Iswara Temple

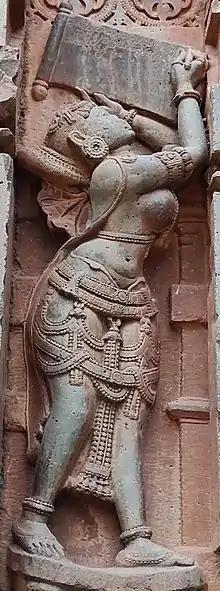
Shasana Sundari inscribing epigraph

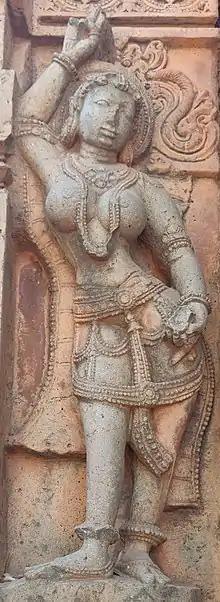
Salabhanjika style figures on the outer walls of the temple

The temple showcases Kalyani Chalukya style of architecture. The temple is constructed near the tank of the village. The temple consist of beautiful sculptured figures both in the interior and exterior surface of the temple. The figures on the exterior of the temple is of Salabhanjika or Mandakini style of sculptures. They are women in different kinds of apparel and with different styles of hairdressing. Some times having maize like items in their hands. These well-endowed feminine figures in seductive "tribhanga" poses are ""...moon breasted, swan-waisted and elephant-hipped"", according to the traditional Indian artistic canons. The dancing damsels with rather exaggerated features are heavily decorated with ornaments and attires. The sculptures of the Jalasangvi temple were the source of inspiration for the later Hoysala bracket-figures of Belur, Halebidu and Somanathapura.